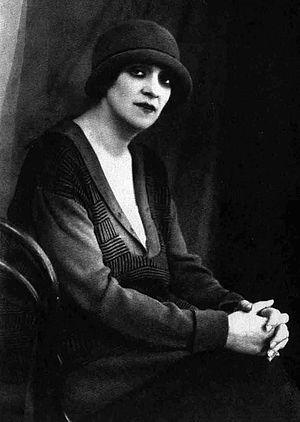
Faïna Gueorguievna Ranevskaïa, née le 27 août 1896 et décédée le 19 juillet 1984, est une actrice soviétique. Elle est reconnue comme l'une des actrices les plus populaires d'Union soviétique, à la fois actrice tragique et comique.